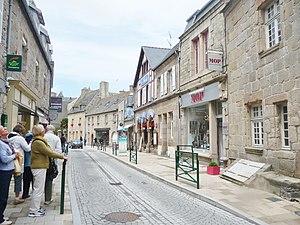
Roscoff